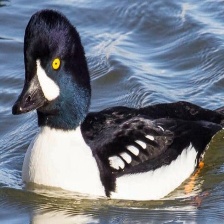
Species: BARROWS GOLDENEYE
Scientific name: BUCEPHALA ISLANDICA
ImageNet parent category: drake